Andreas Leigh Aabel

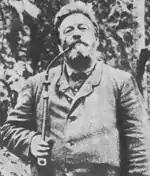

He was born at Sogndal in Nordre Bergenhus county, Norway. His father, Peter Pavels Aabel (1795-1869), was the vicar and senior priest in Sogndal from 1824–1833. He was a brother of priest, Oluf Andreas Aabel (1825–1895).